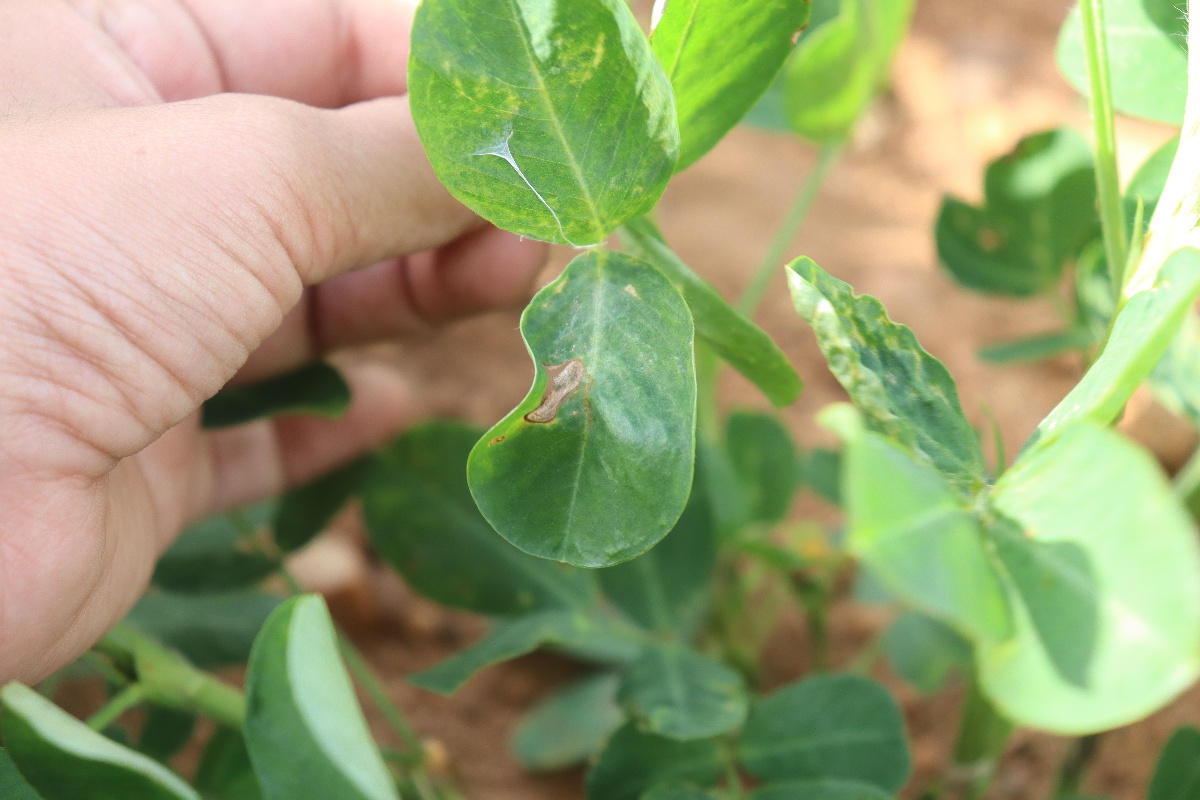
Label: early_leaf_spot